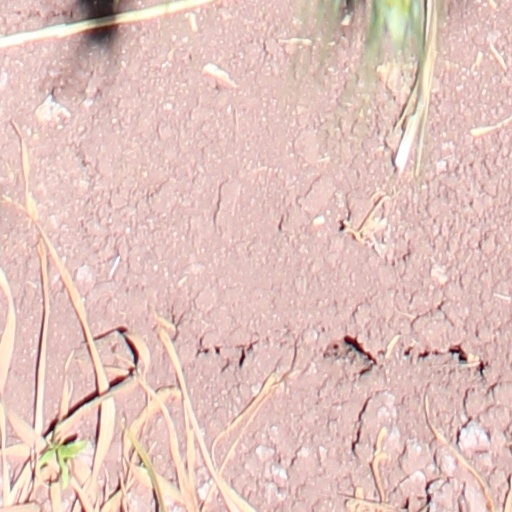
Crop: wheat